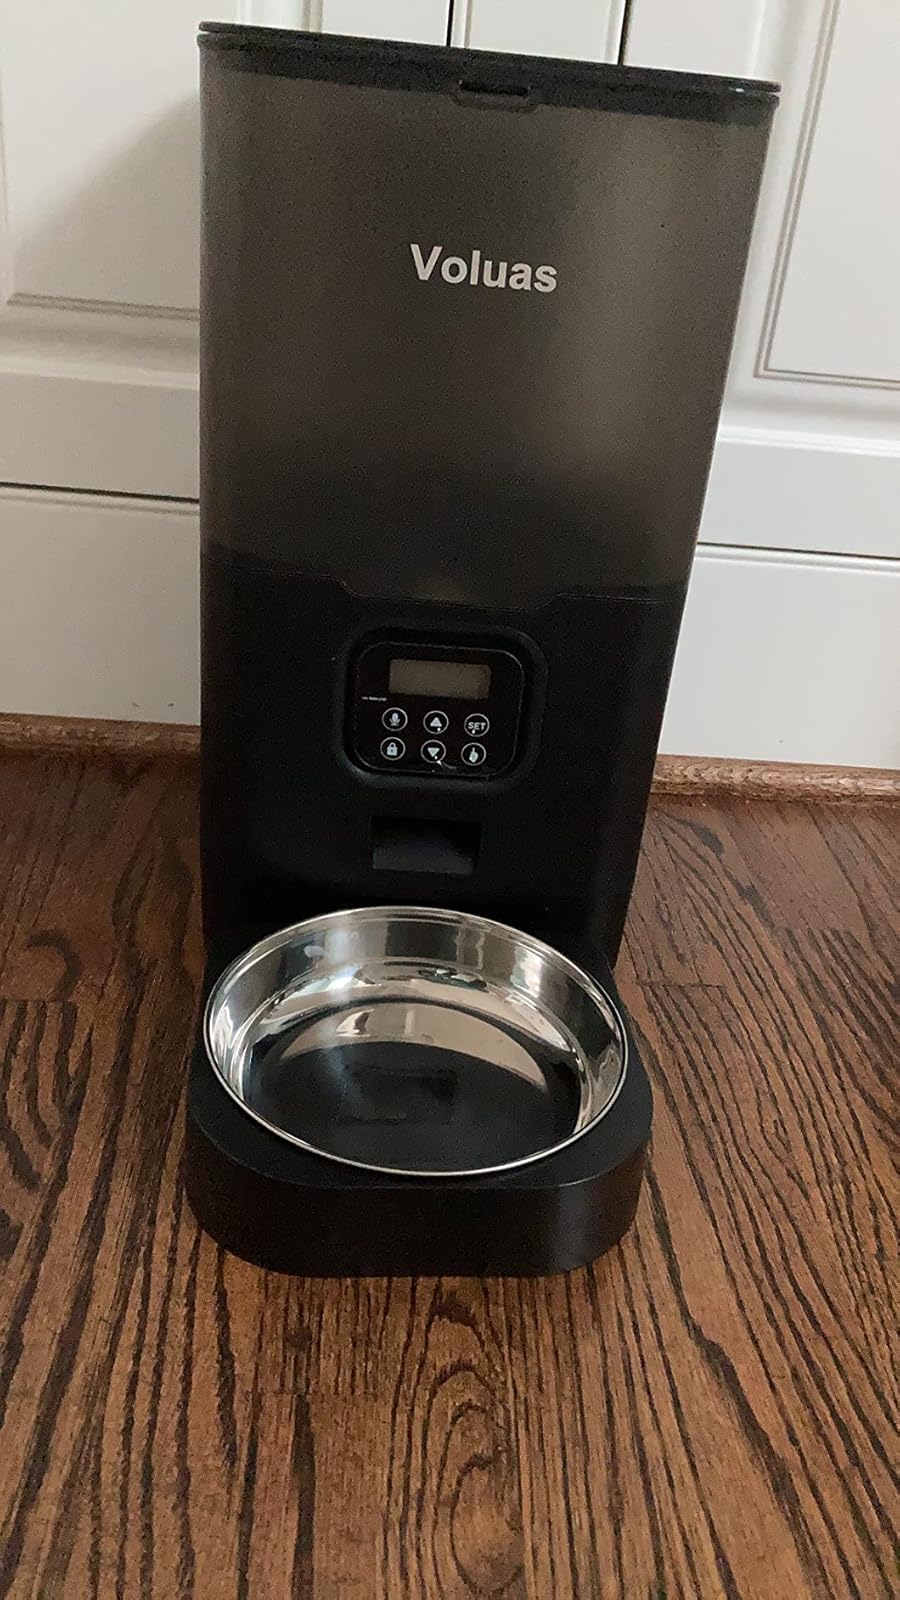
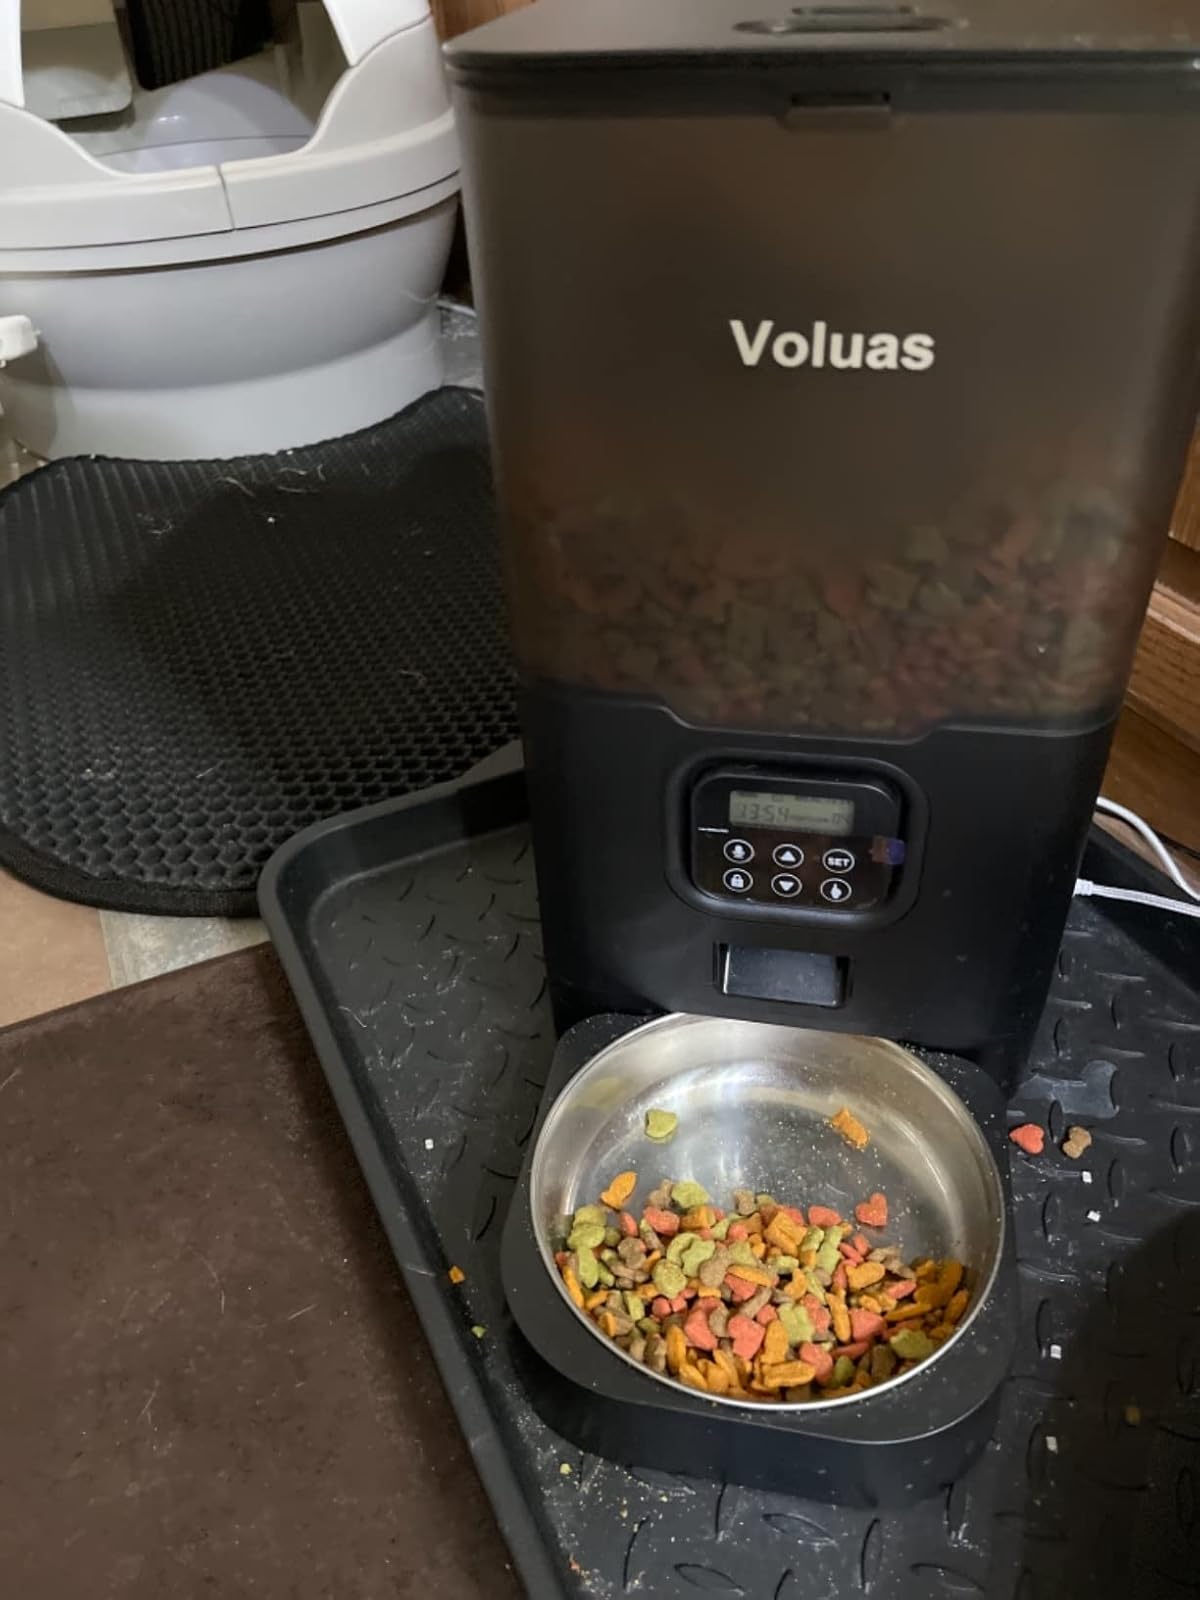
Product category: items_feeder
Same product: yes